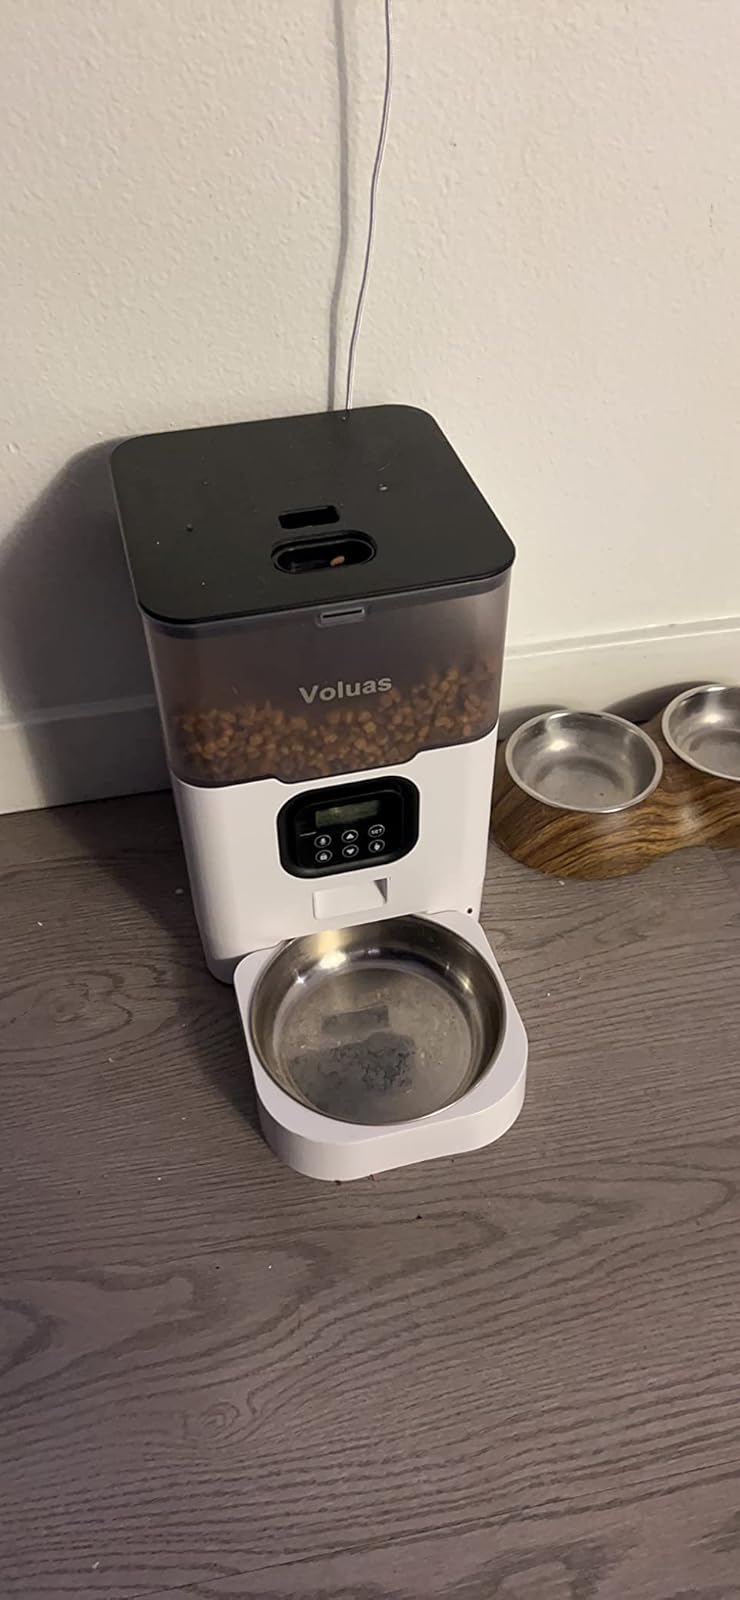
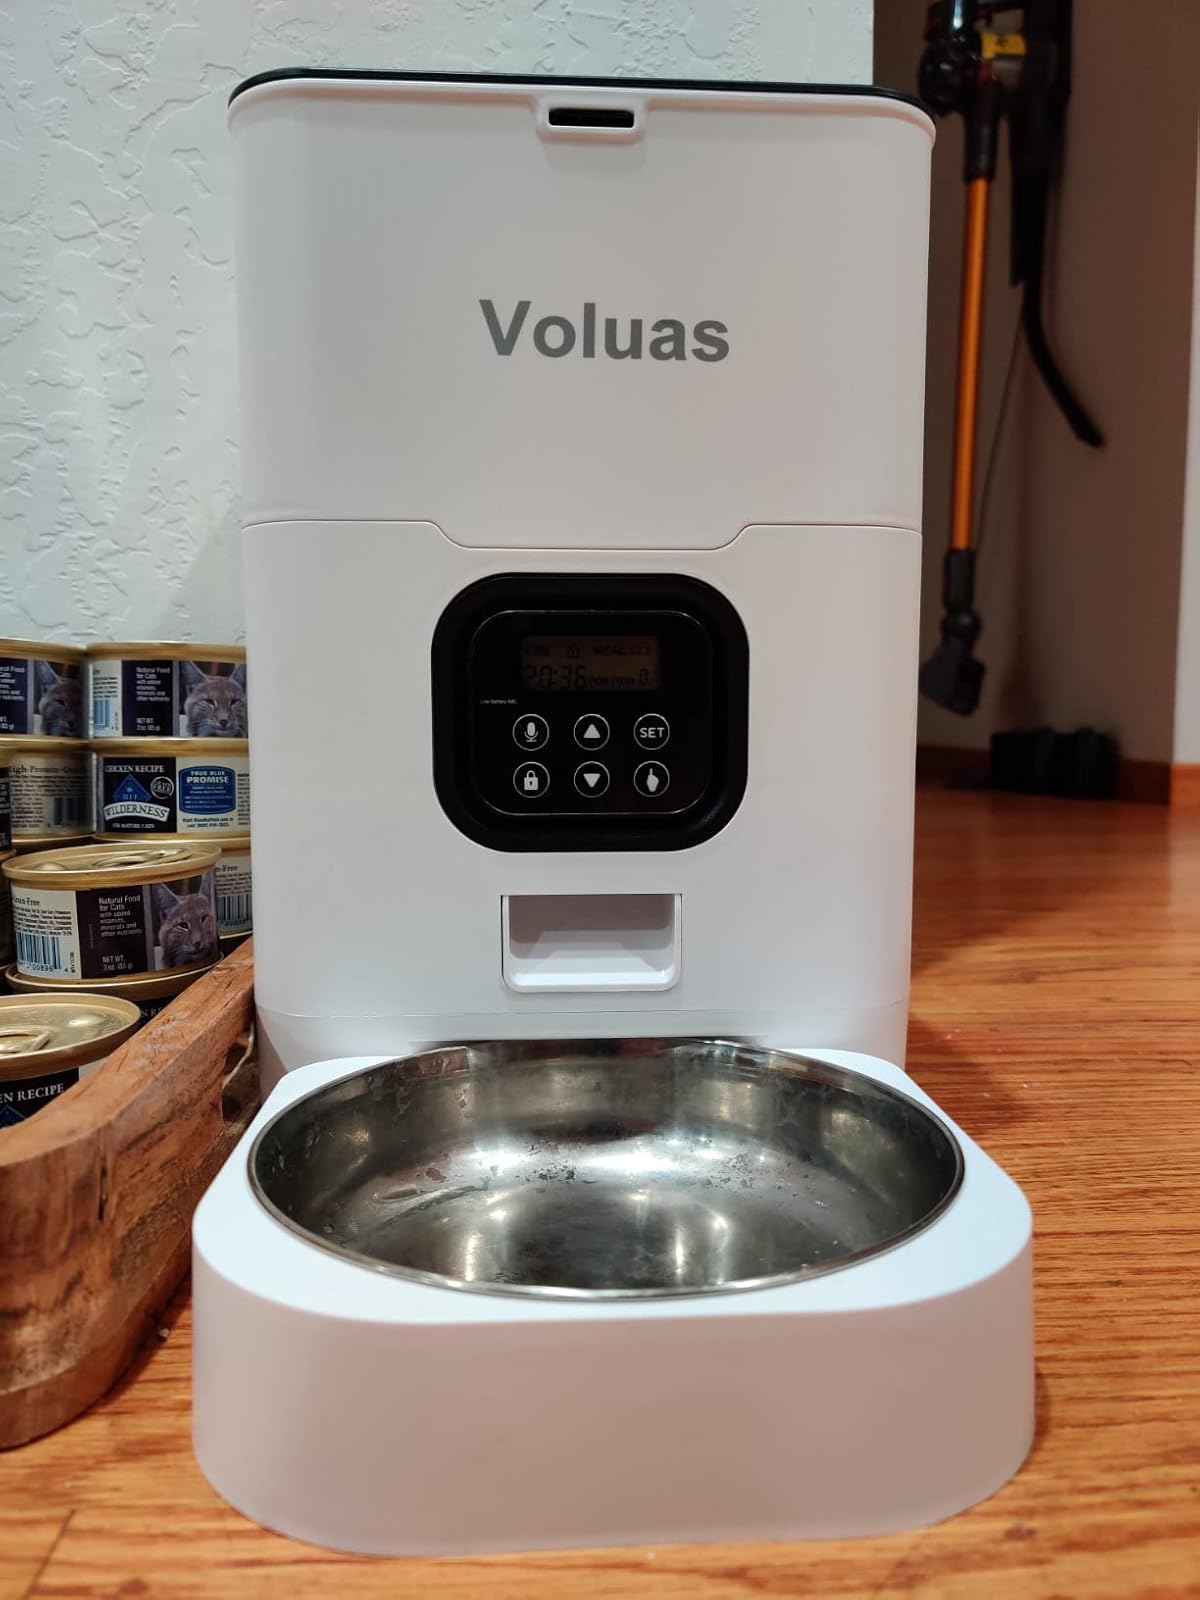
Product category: items_feeder
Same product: no